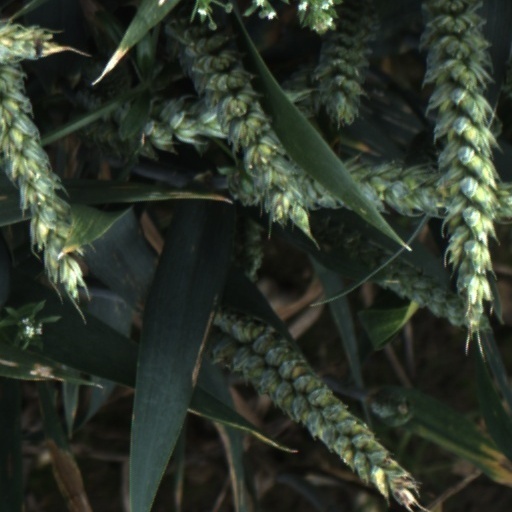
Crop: wheat